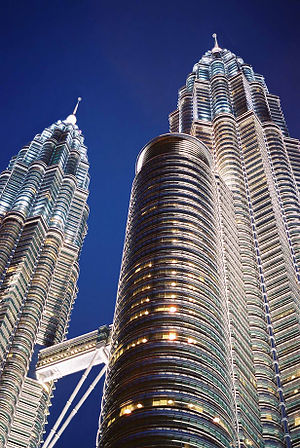
Kuala Lumpur / Transport
Tvillingetårnene, Petronas Towers, i Kuala Lumpur er 452 m høje.
Kuala Lumpur er Malaysias hovedstad, og den største by i landet. Byen omtales af landets indbyggere næsten altid som KL.